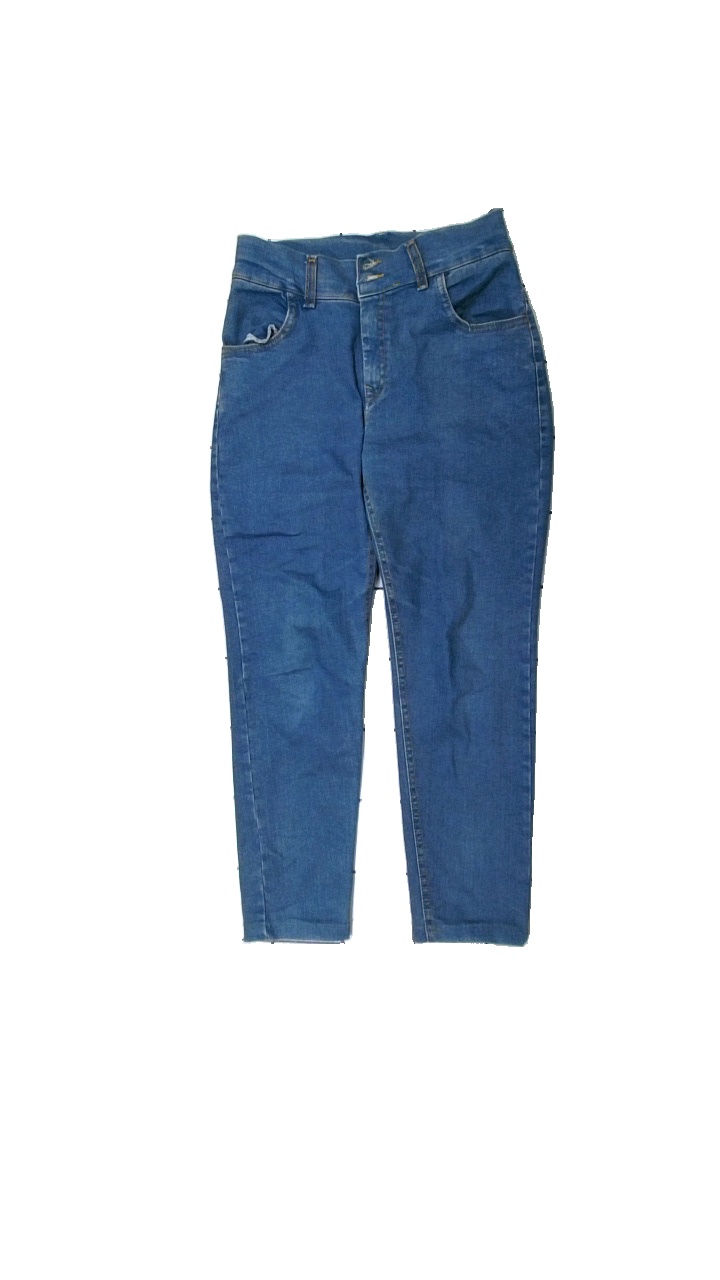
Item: Jeans (Ladies)
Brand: Louis Vuitton
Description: mörkblåa högmidjade jeans
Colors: Blue
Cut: Regular
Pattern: Logo print
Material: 100% bomull
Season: All
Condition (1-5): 3
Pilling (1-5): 5
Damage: smutsigt runt midja
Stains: Minor
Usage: Recycle
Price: <50